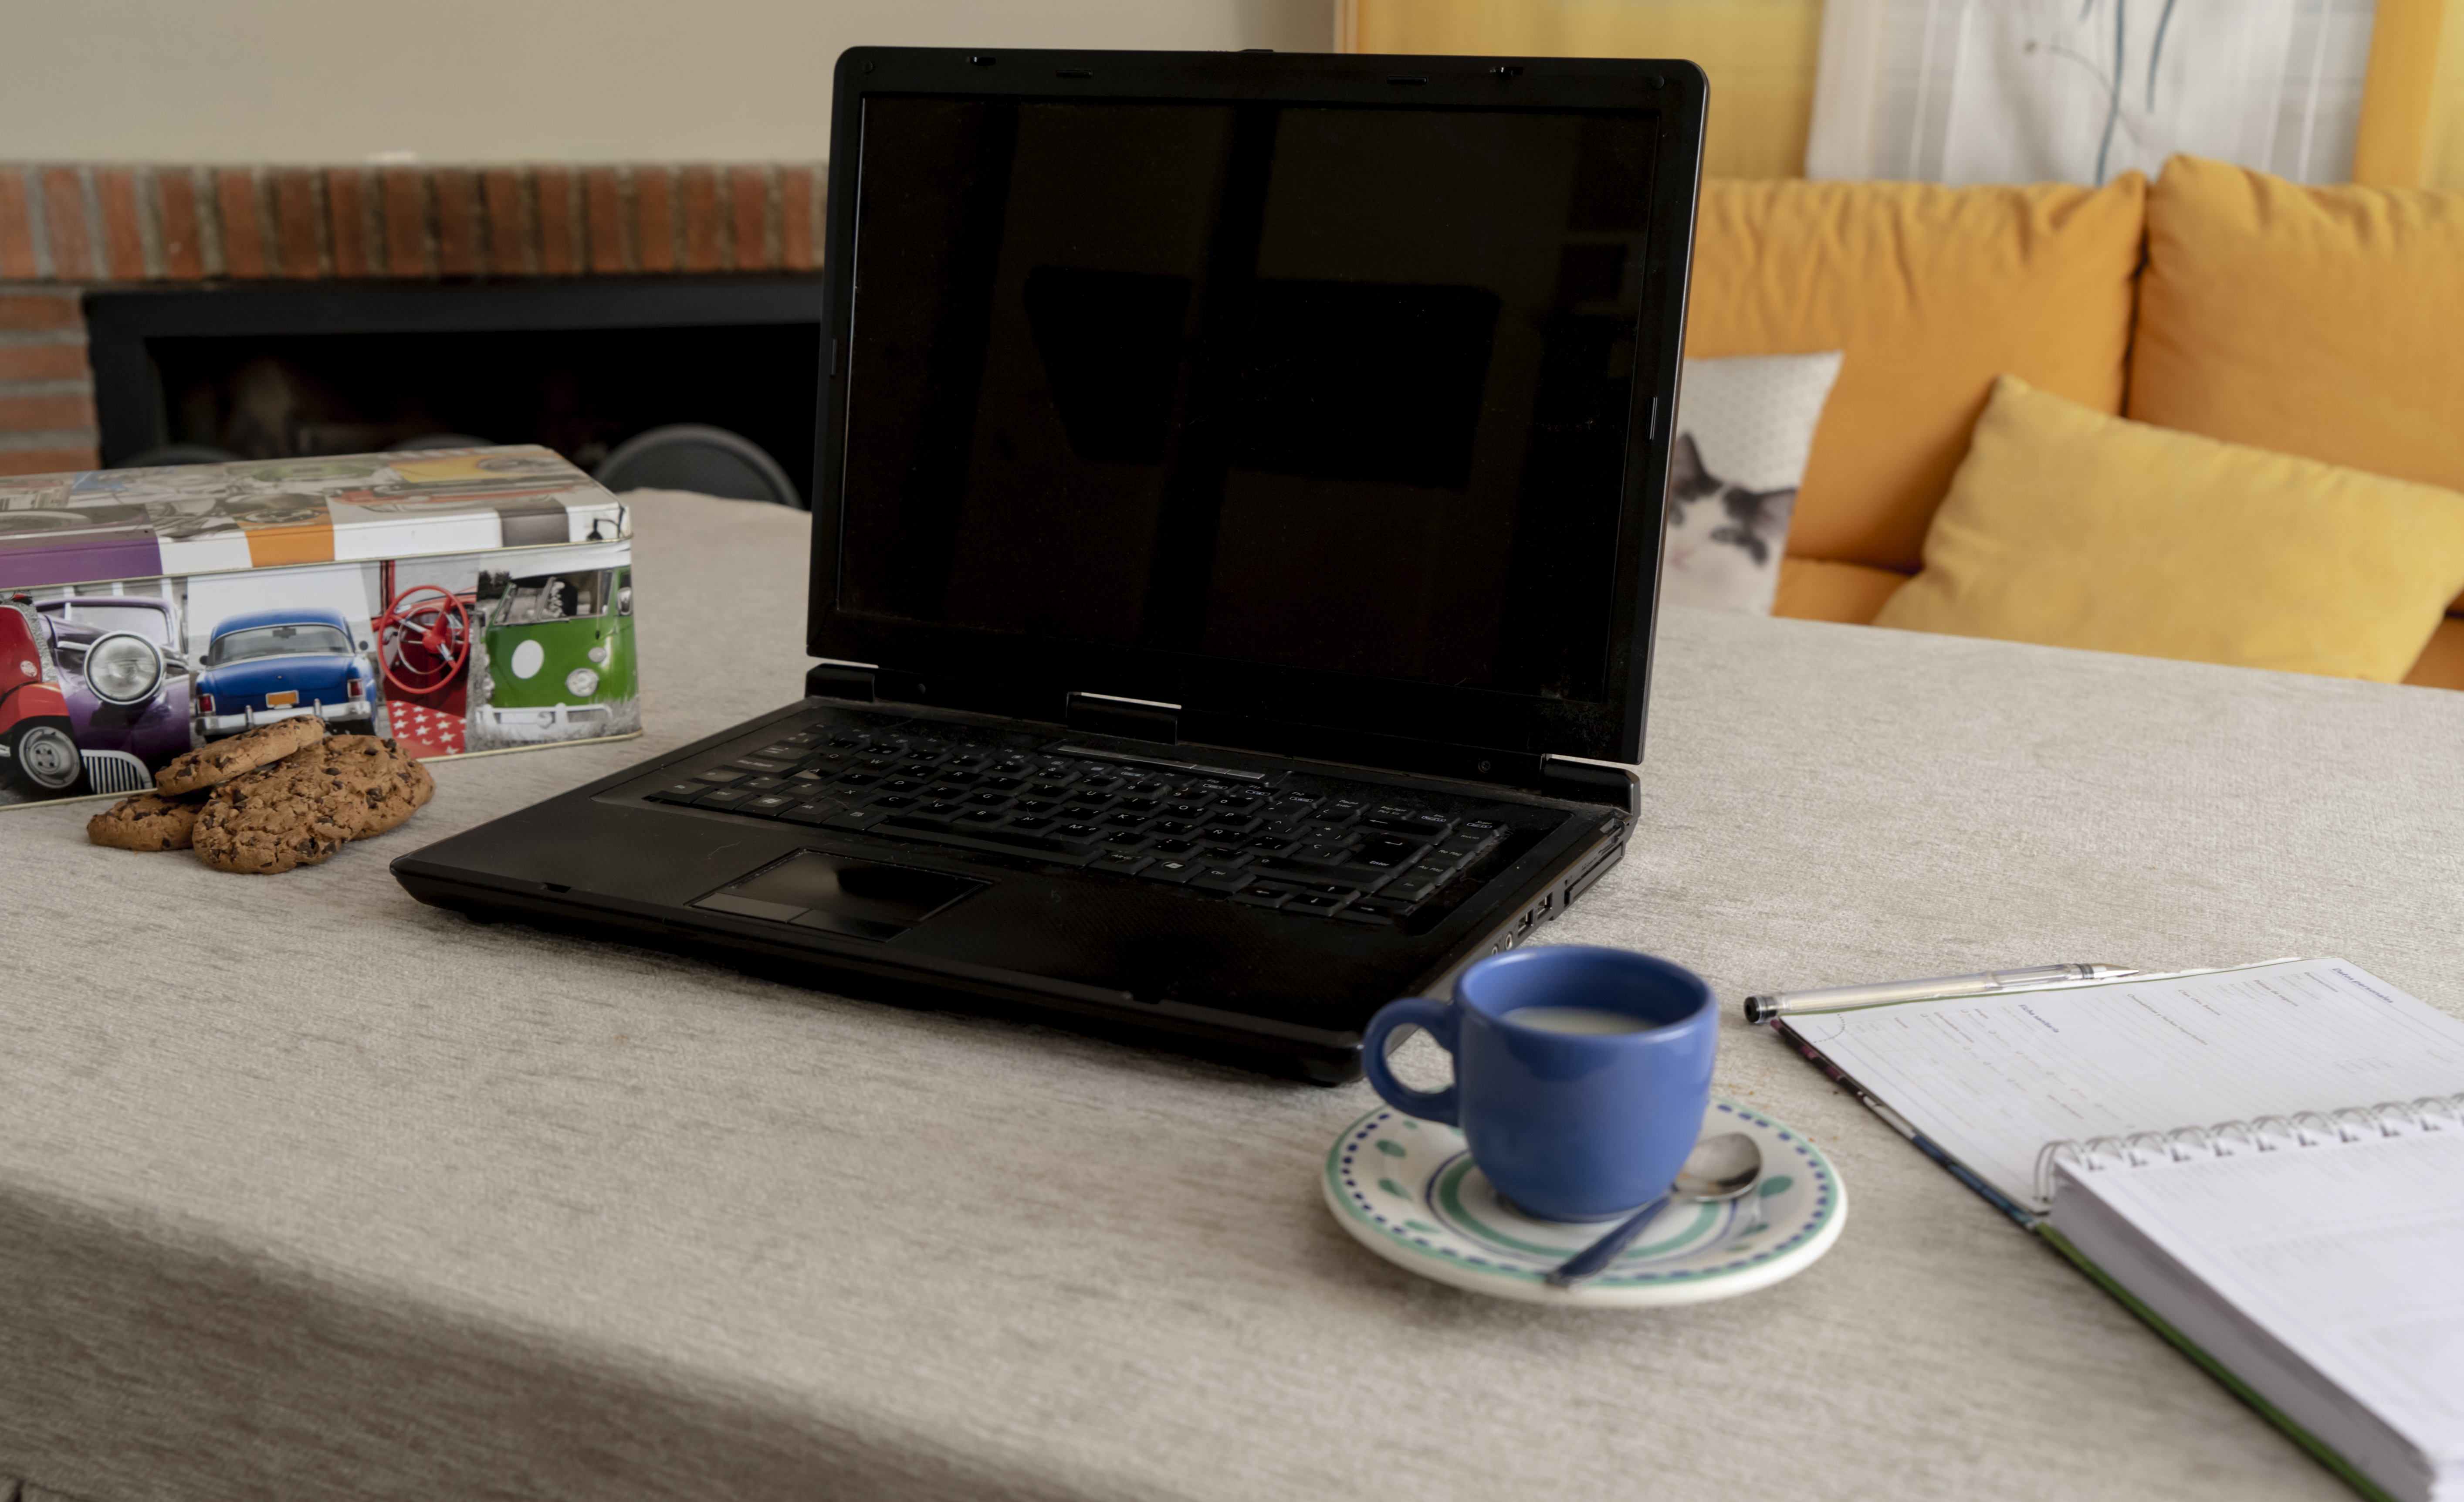
work, laptop, netbook, electronic device, technology, personal computer, desk, computer keyboard, gadget, furniture, table, computer, computer hardware, computer desk